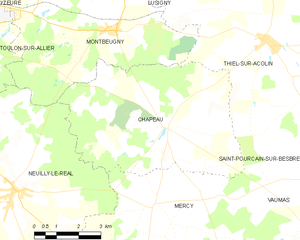
Carte des communes françaises: Chapeau